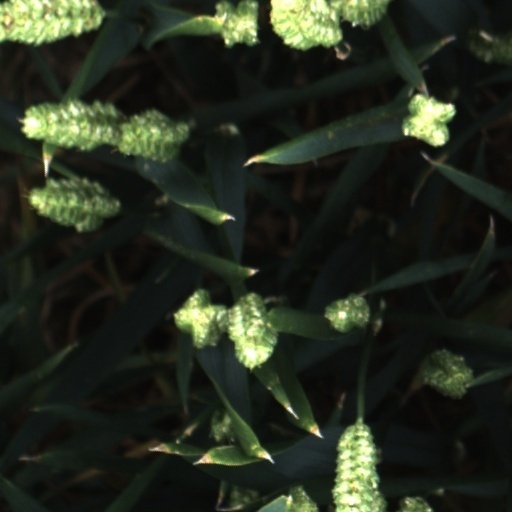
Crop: wheat